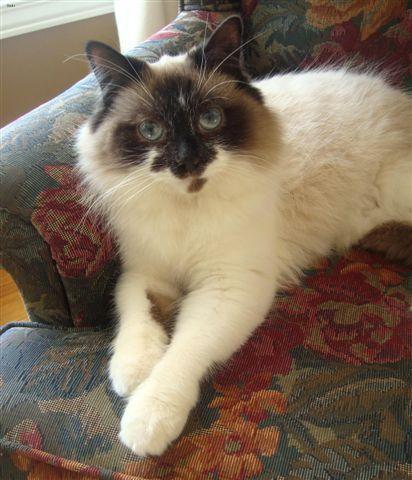
Ragdoll